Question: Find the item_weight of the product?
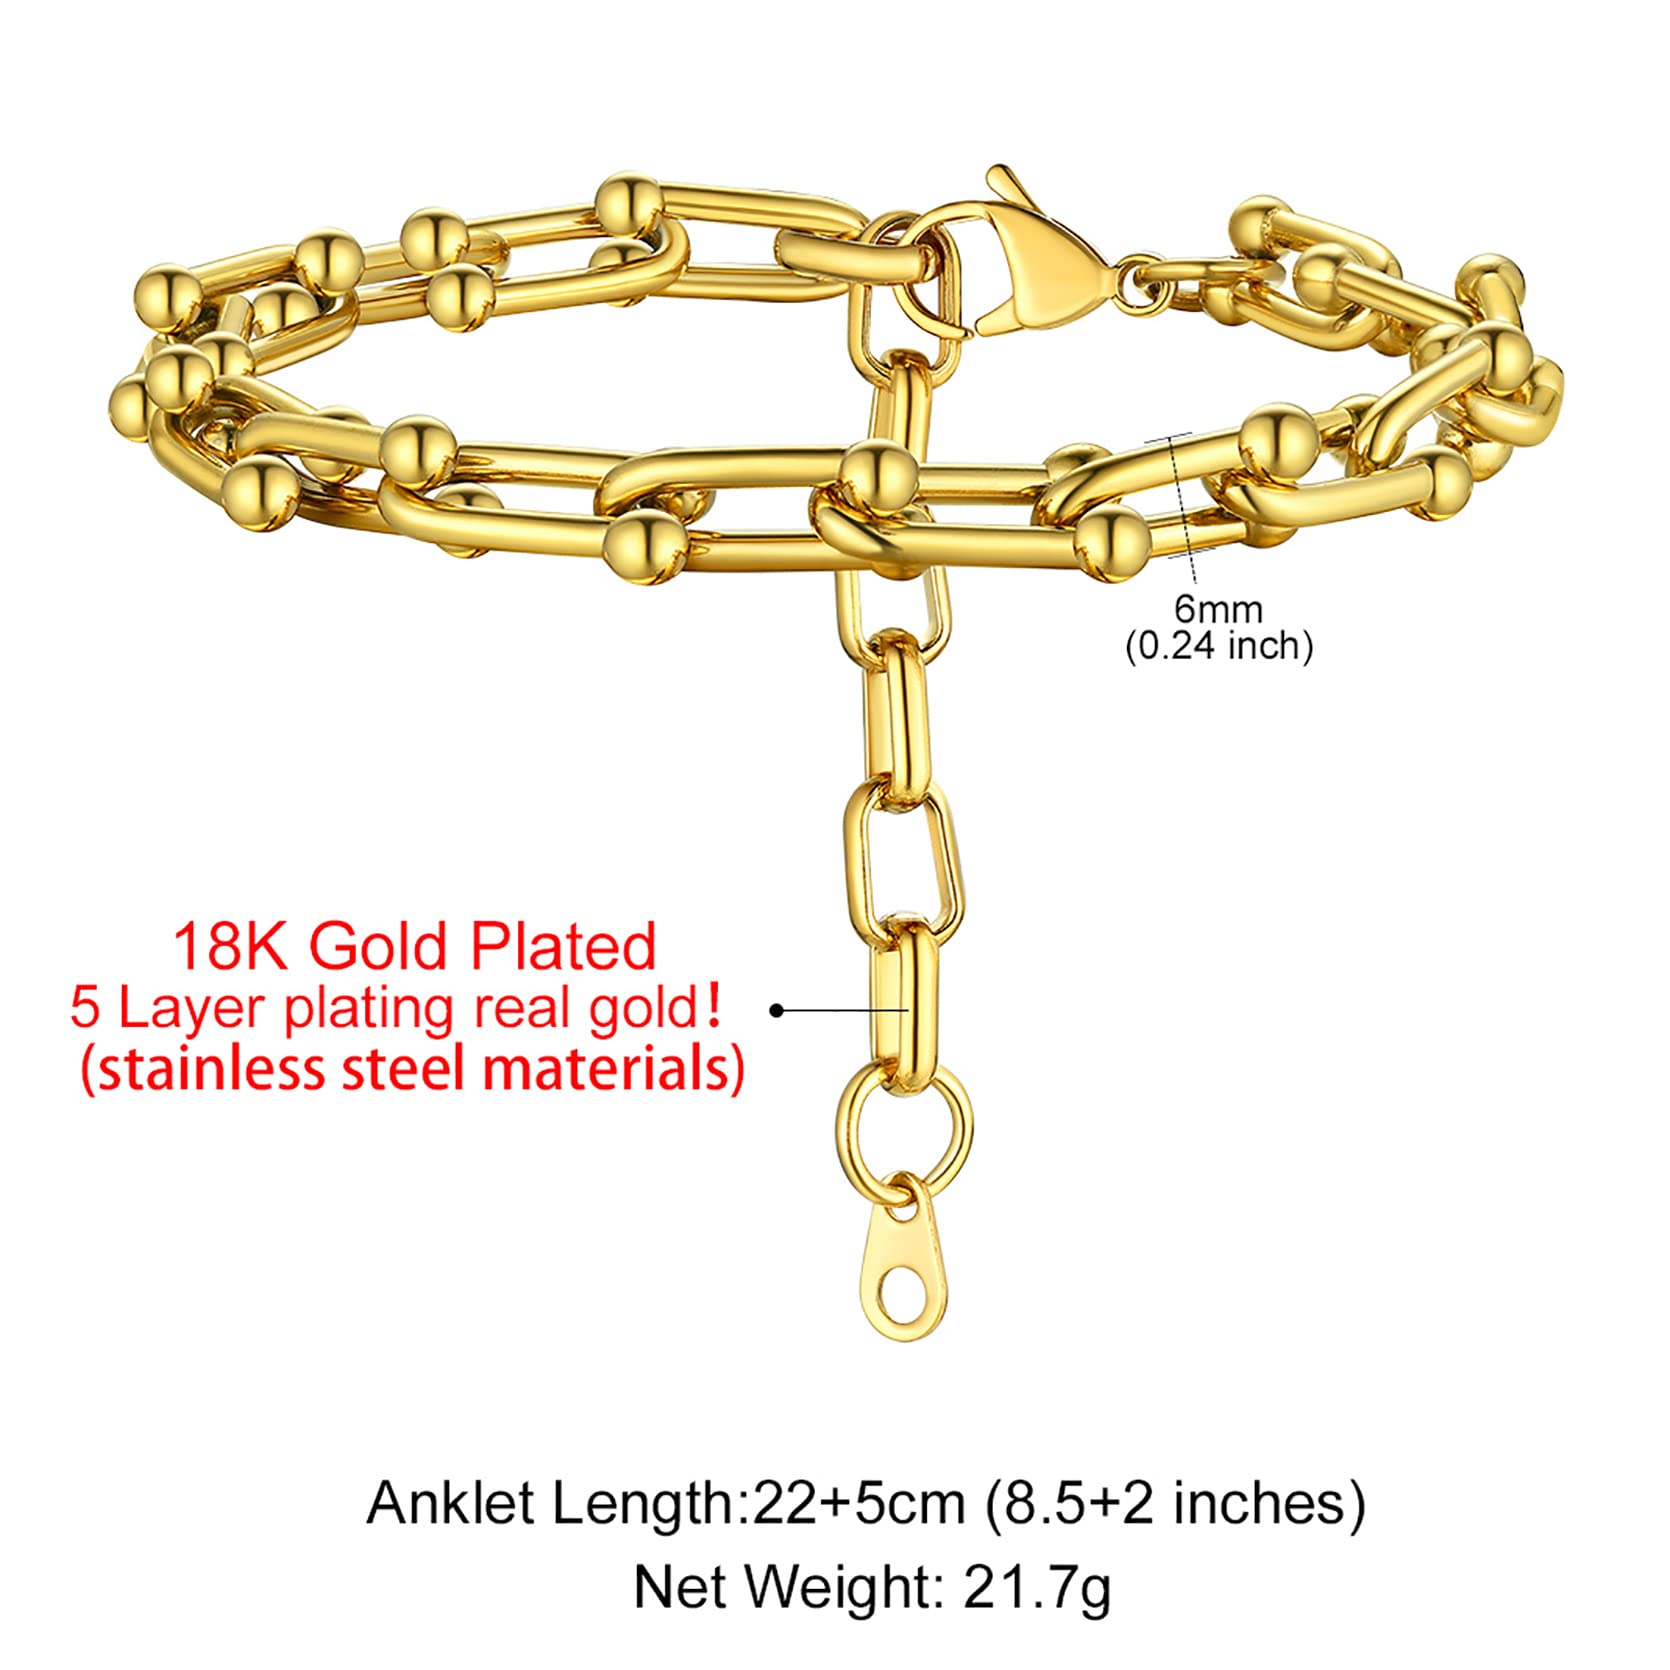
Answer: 21.7 gram